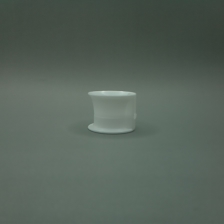
Color: white/transparent
Cap type: flip-top cap